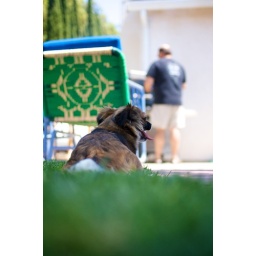
My 27th birthday.. old school at Dad's house back home in Vallejo.